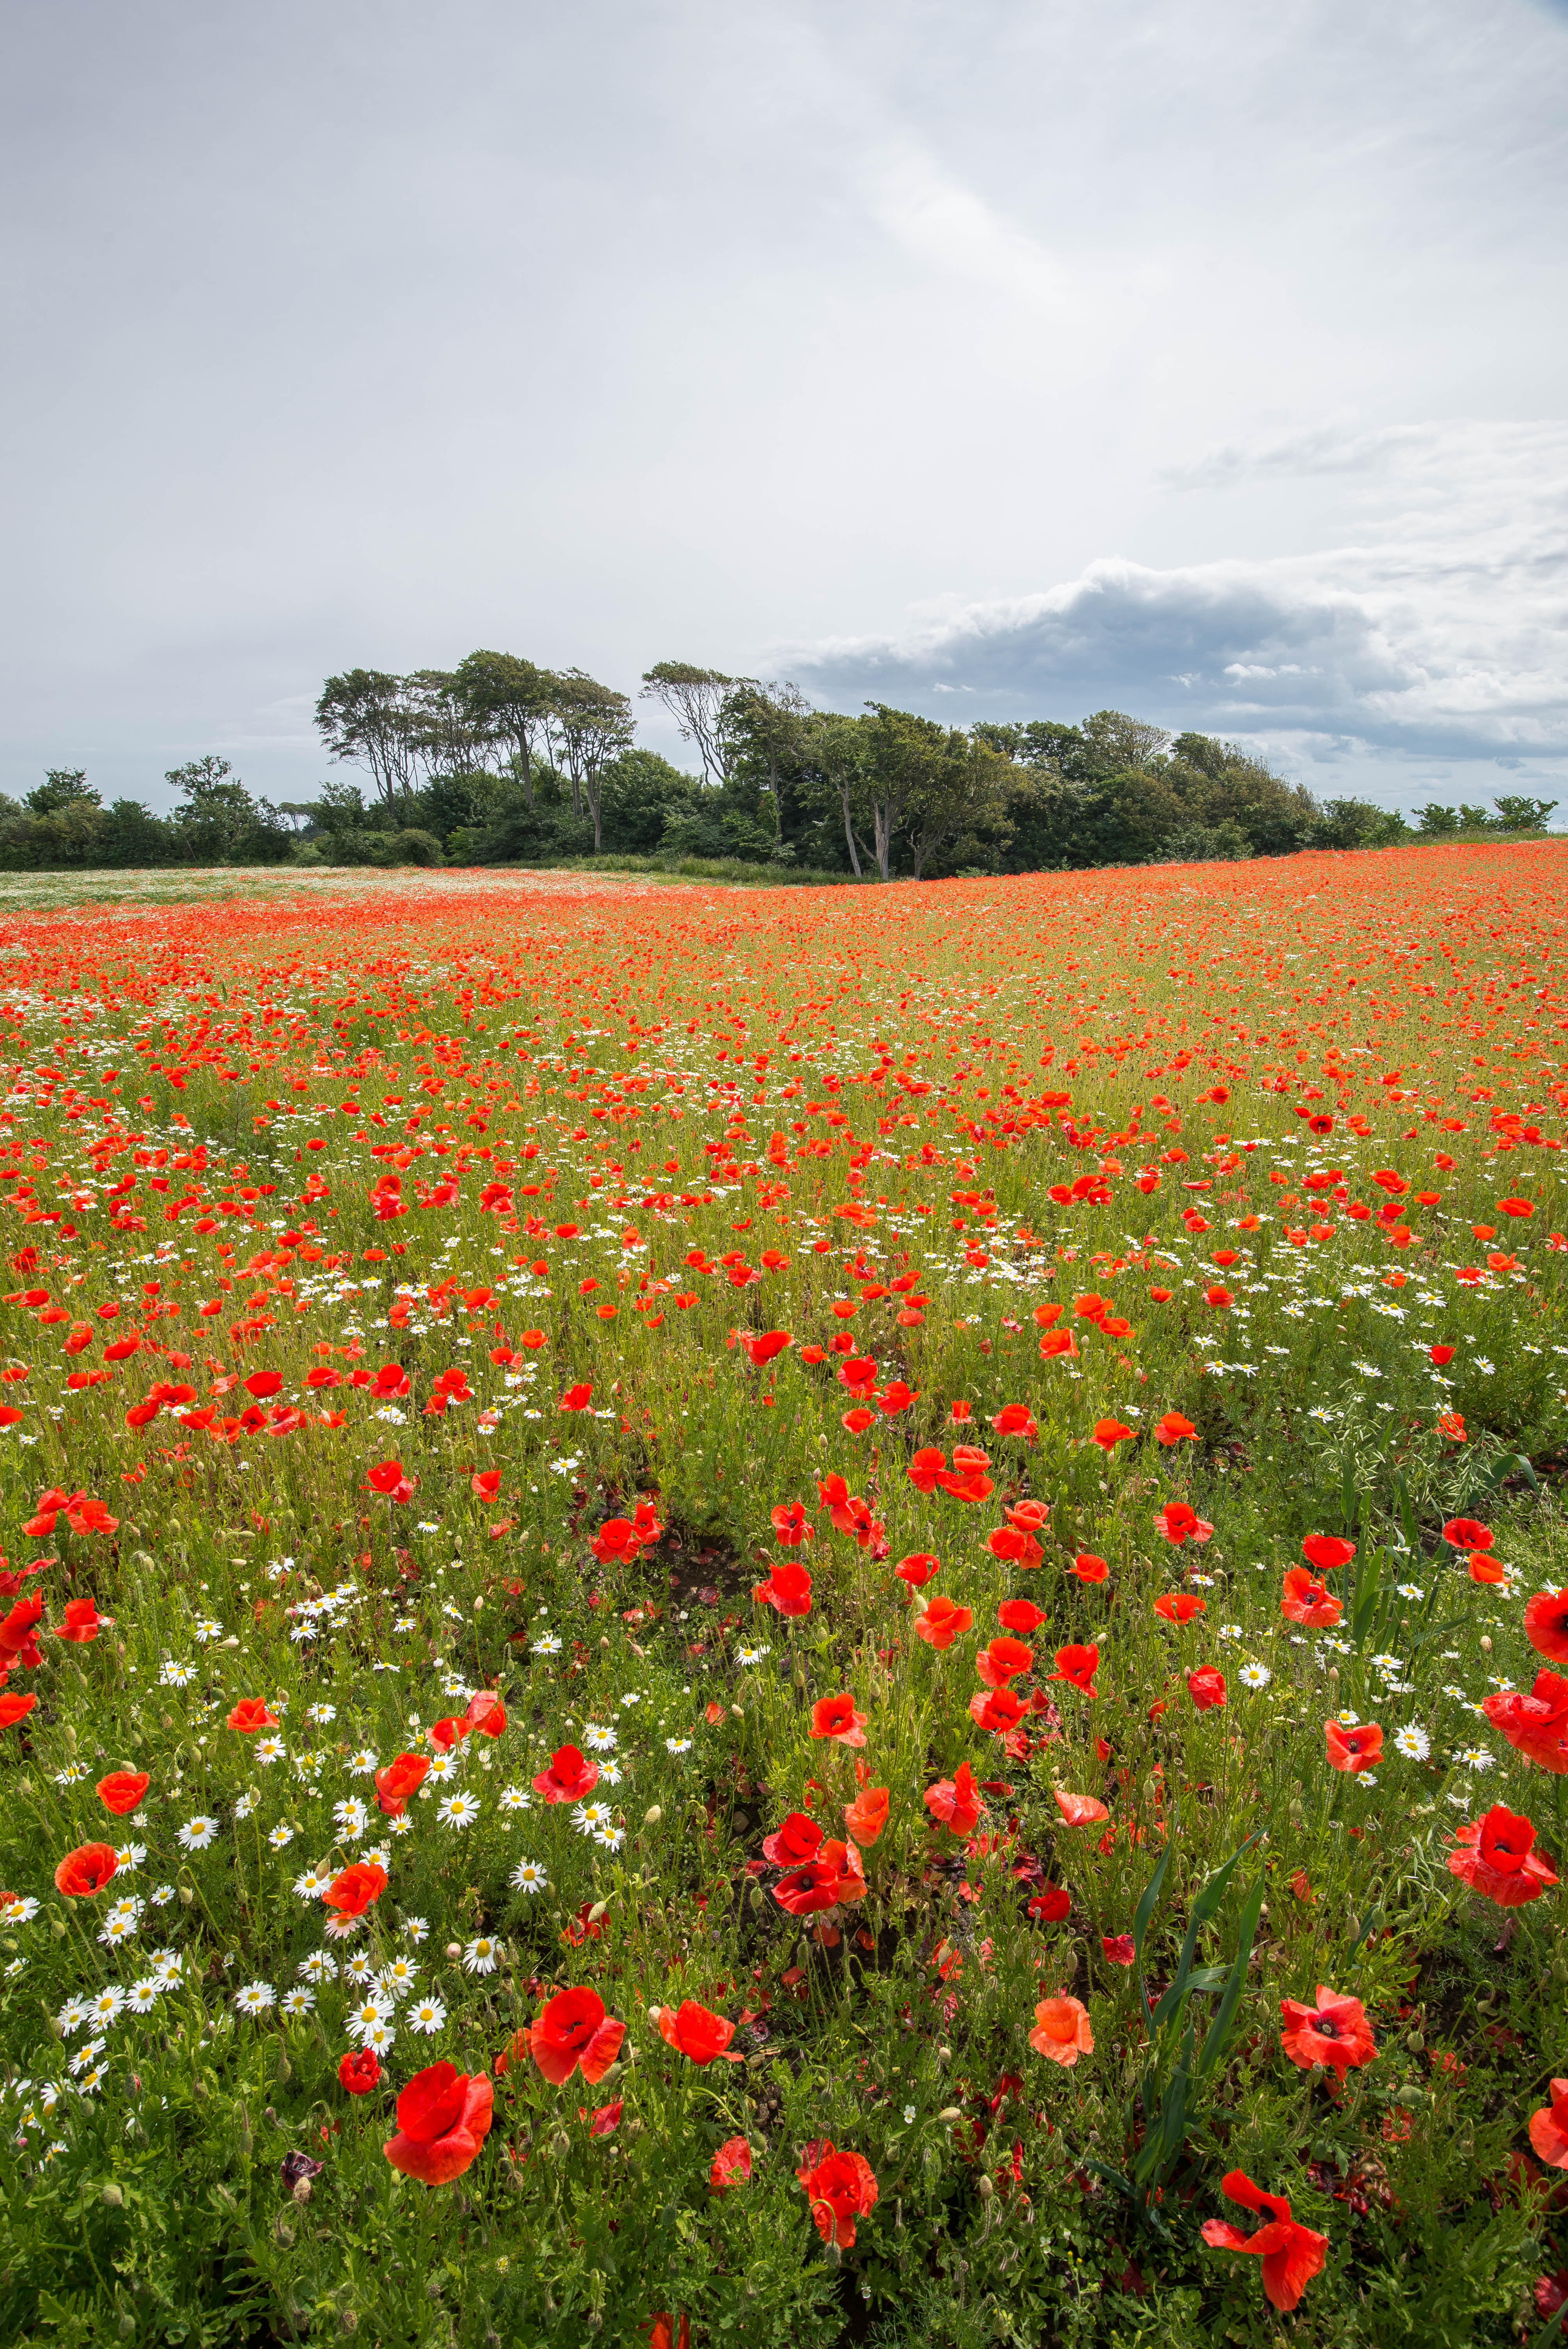
grass, plant, field, meadow, prairie, flower, pasture, botany, flora, plain, wildflower, grassland, poppy, habitat, ecosystem, coquelicot, rural area, flowering plant, daisy family, natural environment, grass family, land plant, poppy family